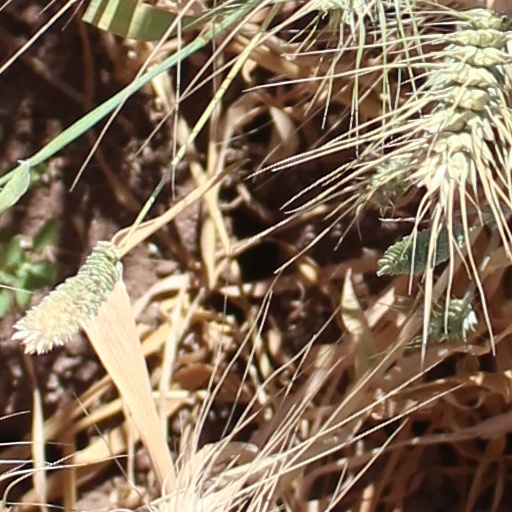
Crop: wheat